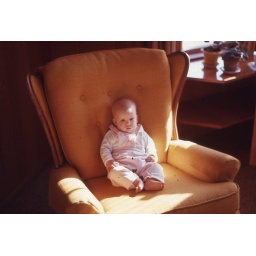
Or more like, propped up against the back of the yellow rocking chair in the middle room, Margaret enjoys some sunshine.